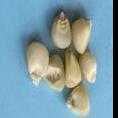
Maize quality: Good